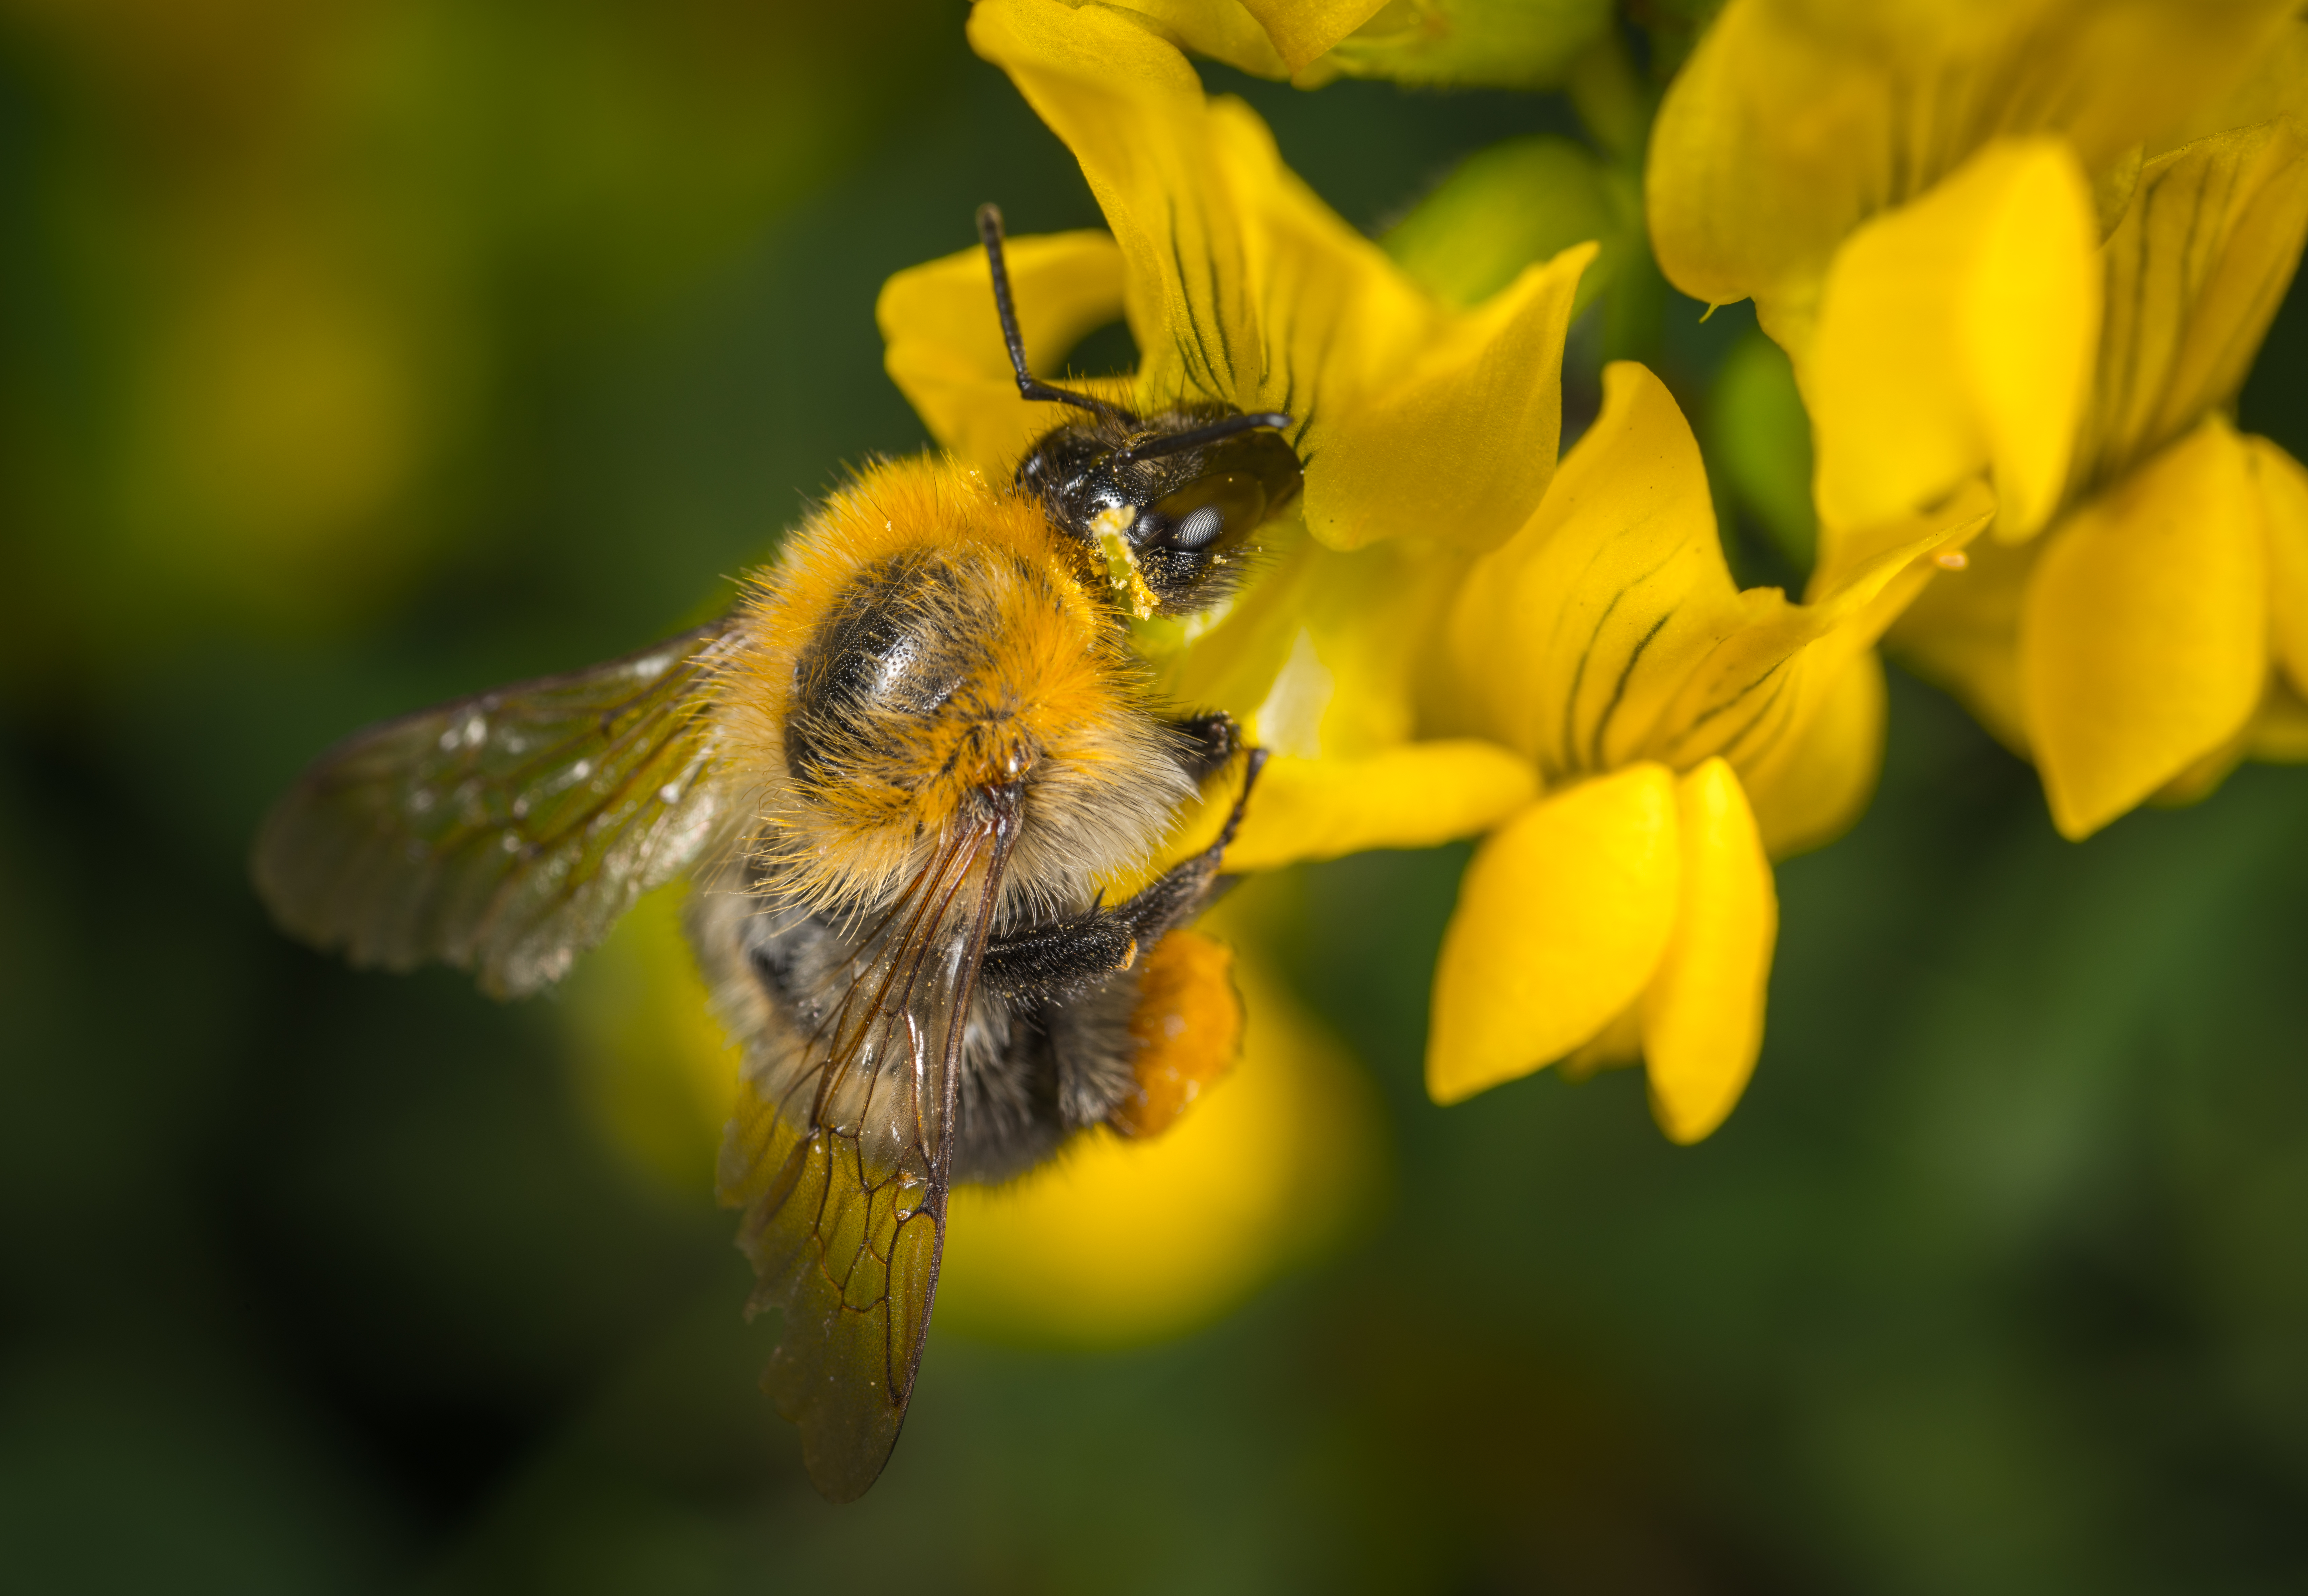
bumblebee, insect, macro, flower, wings, yellow, honey bee, bee, nectar, membrane winged insect, flora, pollen, macro photography, pollinator, invertebrate, wildlife, organism, spring, bee pollen